Constitution Avenue

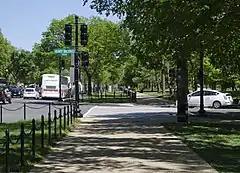
The width of Constitution Avenue varied along its length between 1926 and 1933, as shown by the shift in sidewalks at its junction with Henry Bacon Drive, NW.

On March 4, 1913, Congress created the Arlington Memorial Bridge Commission (AMBC), whose purpose was to design and build a bridge somewhere in West Potomac Park that would link the city to Arlington National Cemetery. But Congress appropriated no money for the design or construction due to the onset of World War I. But after President Warren G. Harding was trapped in a three-hour traffic jam on the Highway Bridge while on his way to dedicate the Tomb of the Unknown Soldier on November 11, 1921, Harding began pushing Congress to move on constructing a new bridge. Congress approved funding for design work on June 12, 1922, and authorized construction of the Arlington Memorial Bridge on February 24, 1925.